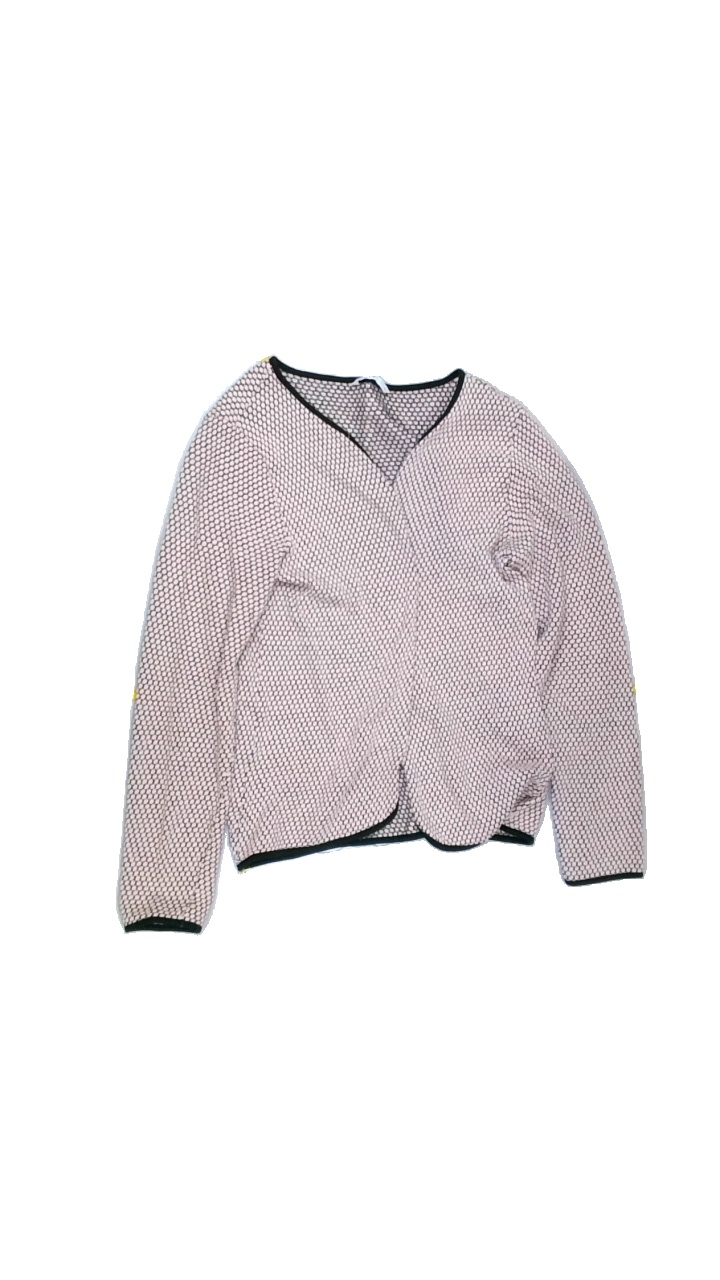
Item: Cardigan (Ladies)
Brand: Not Applicable
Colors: Pink, Black
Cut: Regular
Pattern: Dots
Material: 100% cott
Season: All
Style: No trend
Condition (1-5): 3
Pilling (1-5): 5
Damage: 1 damage
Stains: No
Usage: Repair
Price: <50